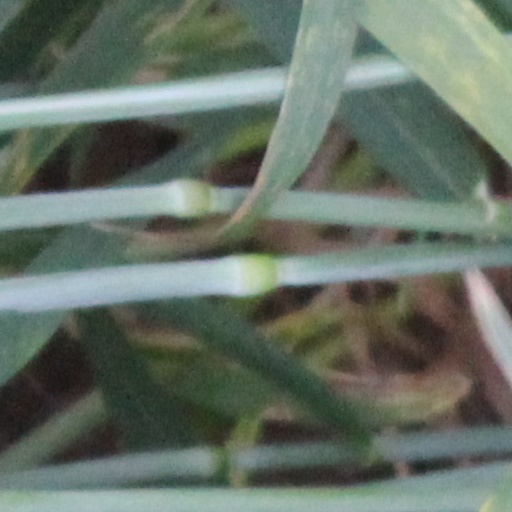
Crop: wheat